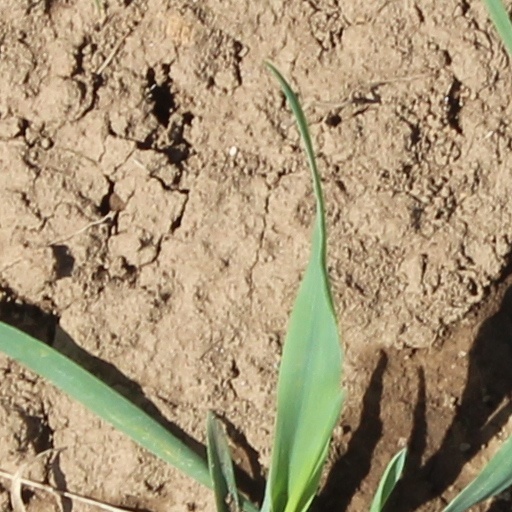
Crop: wheat